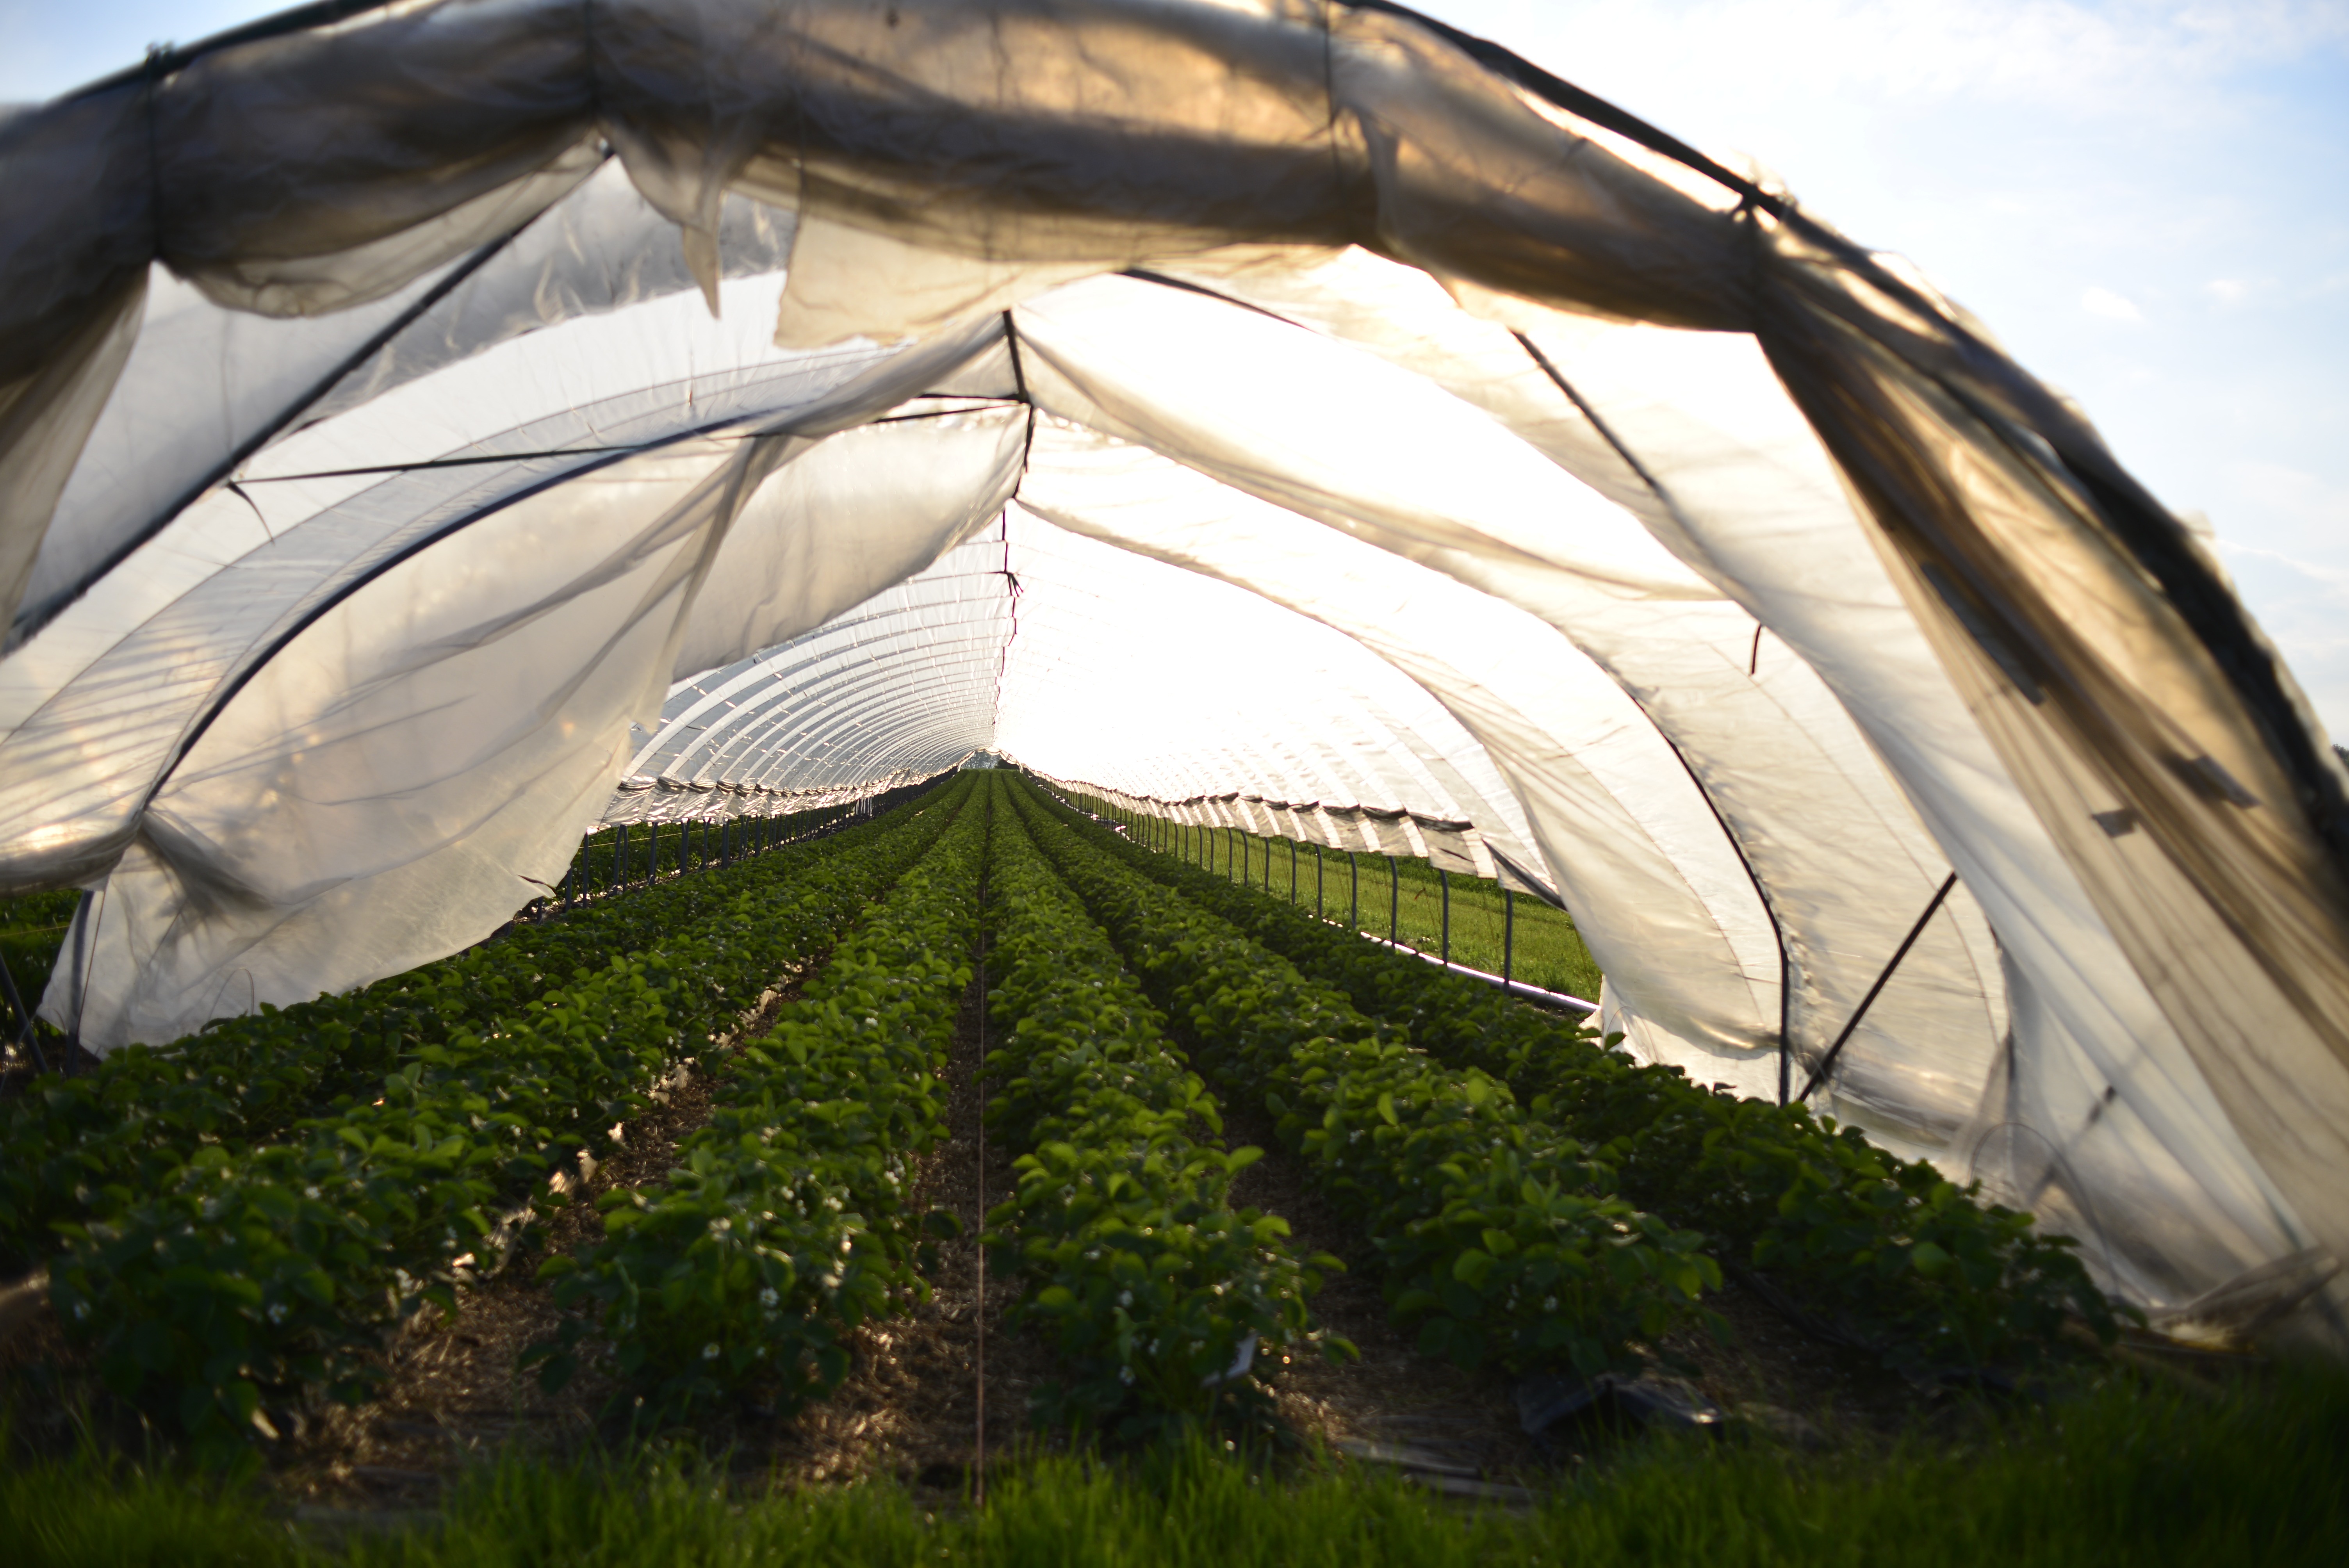
wing, sun, flower, wind, agriculture, greenhouse, tent, dome, berries of the earth